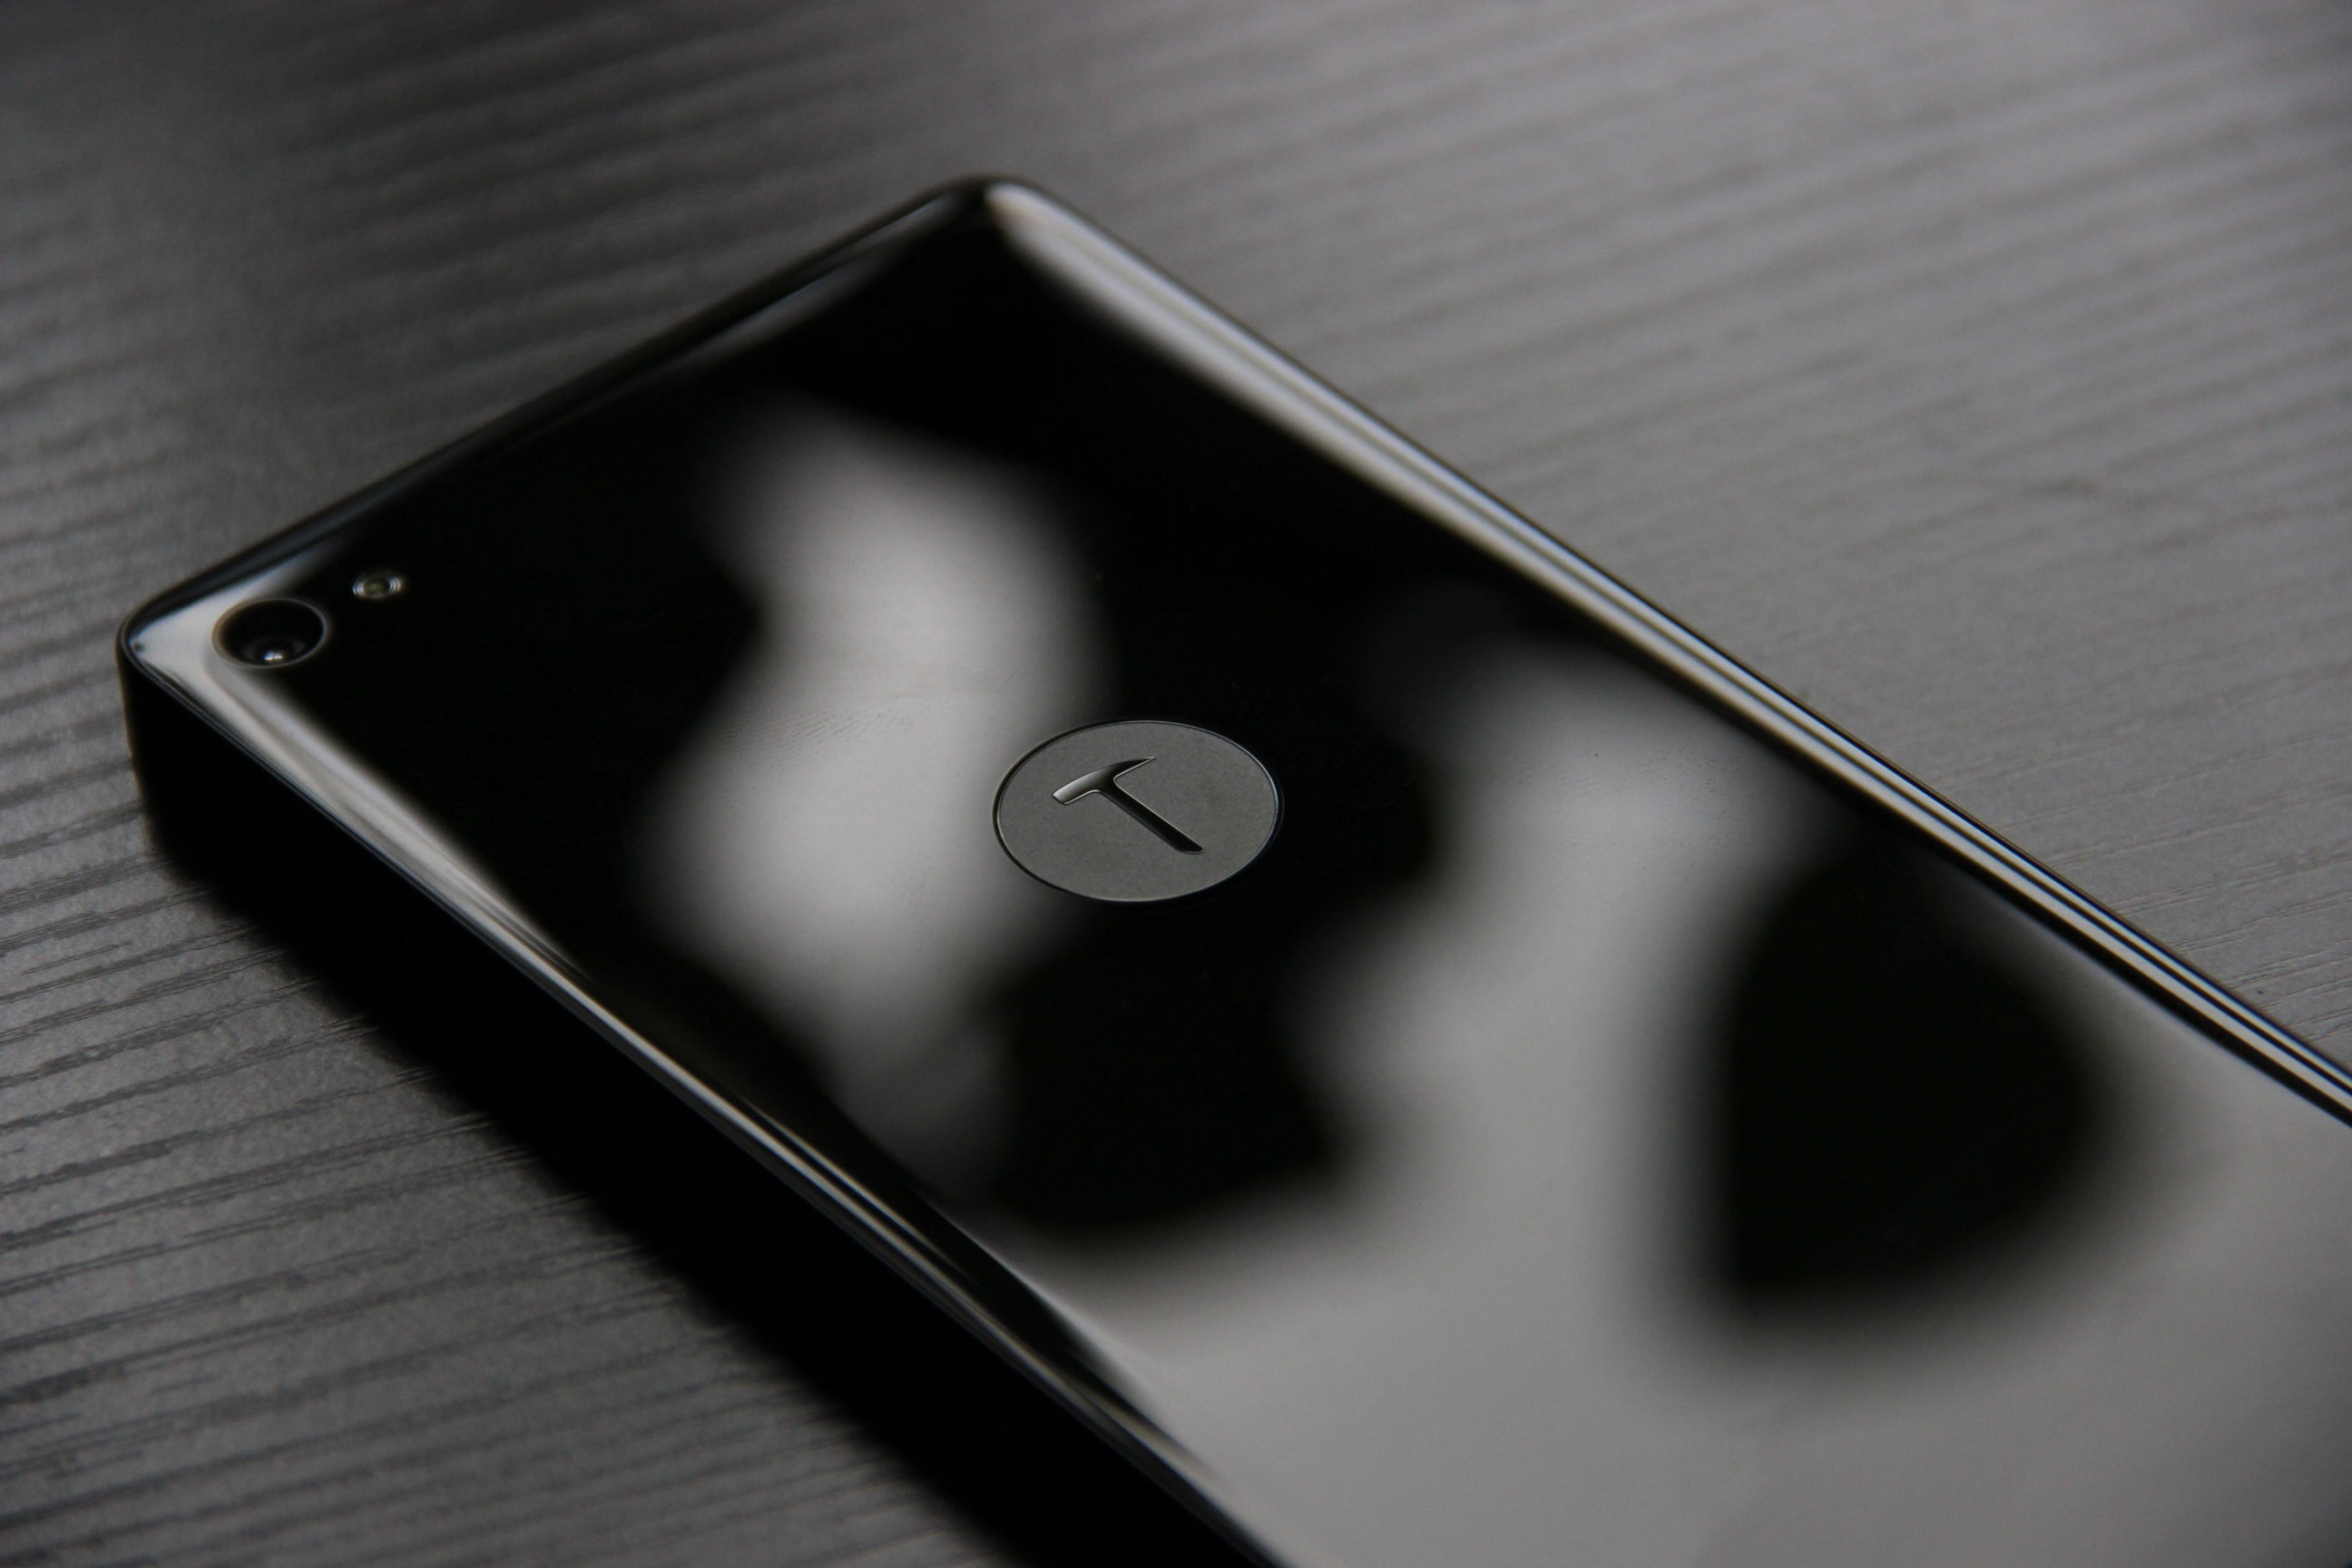
smartphone, mobile, black and white, technology, white, hammer, gadget, black, monochrome, mobile phone, design, shape, products, science and technology, smartisan t1, portable communications device, communication device, overheating